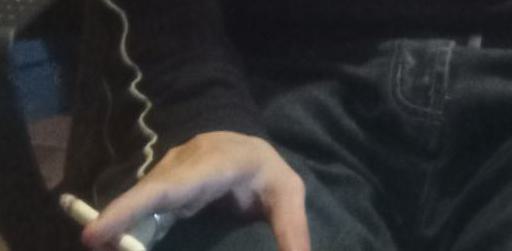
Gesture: no_gesture